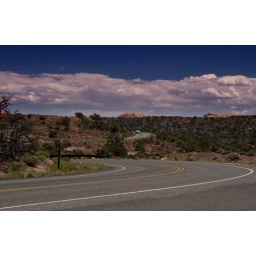
island in the sky road